Heydar Asadov

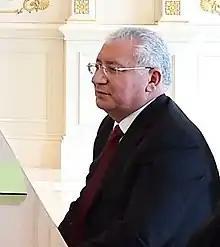
Asadov in 2016

Heydar Khanish oglu Asadov ( born 24 October 1959) is the Rector of the Azerbaijan State Maritime Academy (as of April 3, 2019), ex-Minister of Agriculture of the Republic of Azerbaijan, laureate of the Order “For Service to the Fatherland” of the 2nd category (2011), has a Jubilee Medal " 100th Anniversary of the Azerbaijan Democratic Republic (1918-2018) "(2019), laureate of the Order «Shohrat» (2019)